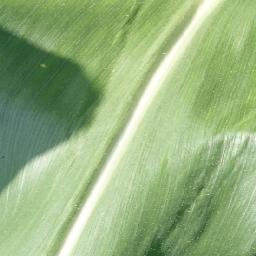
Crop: corn
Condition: (maize)_healthy